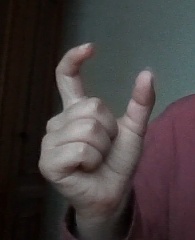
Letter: nun